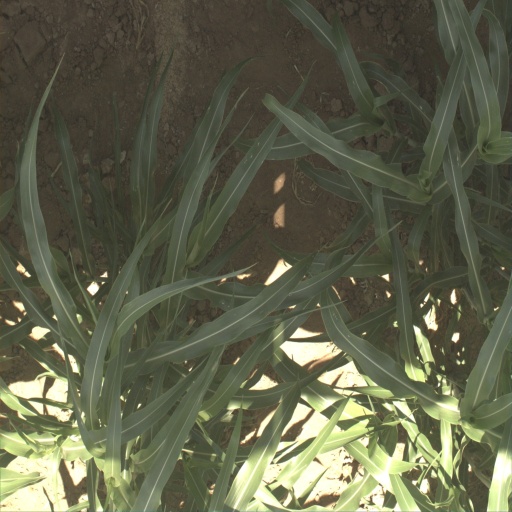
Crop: sorghum